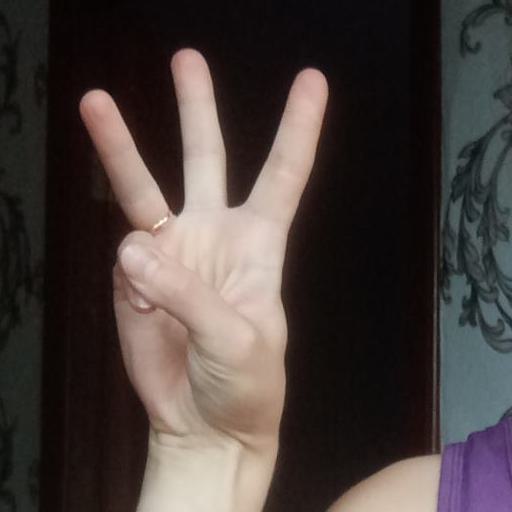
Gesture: three